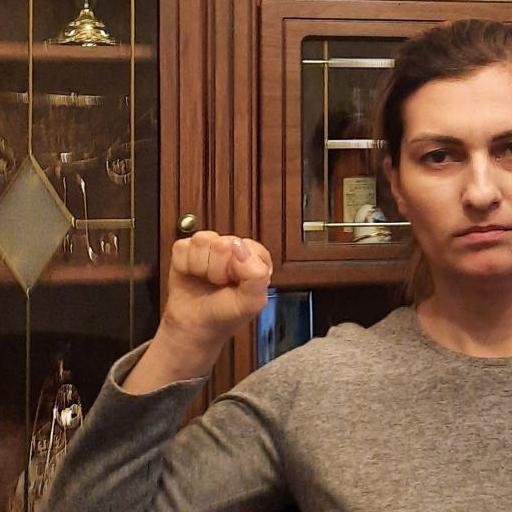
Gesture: fist